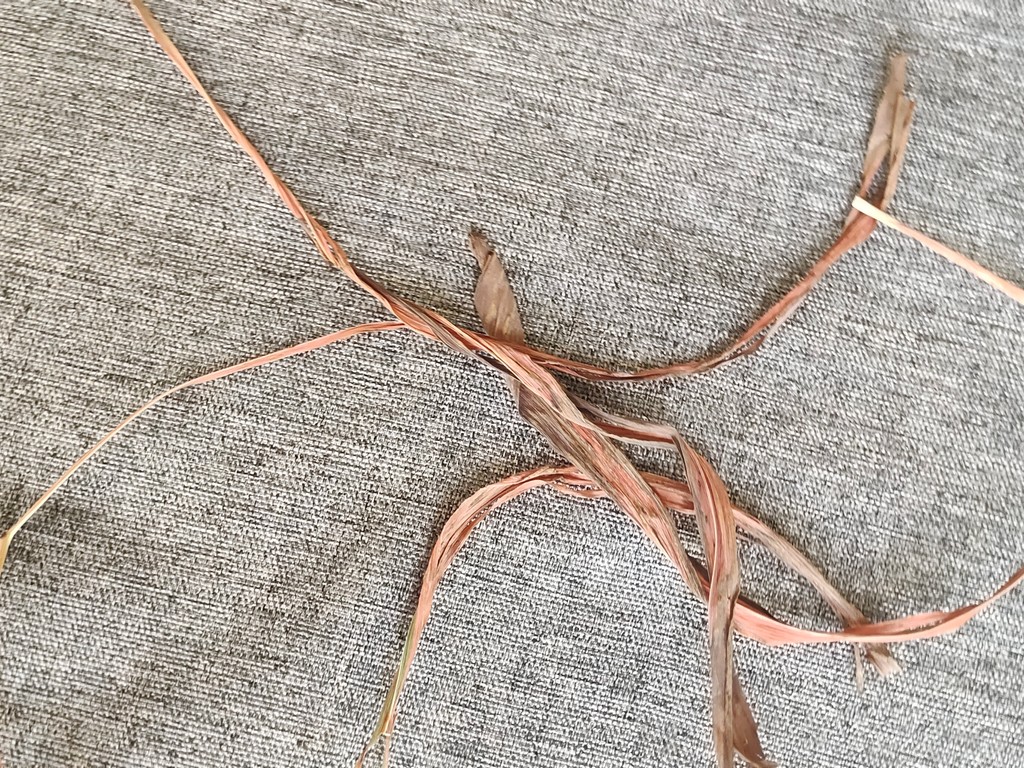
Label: Dried